Tom Hardy

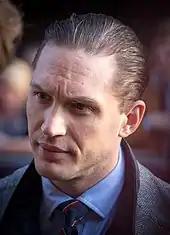
Hardy in 2014

In 2007, he appeared in BBC Two's drama based on a true story, "". He played the lead role of Stuart Shorter, a homeless man who had been subjected to years of abuse and whose death was possibly a suicide. The same year he played Bill Sikes in the BBC mini-series "Oliver Twist", an adaptation of Charles Dickens's novel that aired on PBS "Masterpiece Classic" in the US. In February 2008, he played a drug-addicted rapist in the British horror-thriller "WΔZ". In September 2008, he appeared in Guy Ritchie's London gangster film, "RocknRolla"; Hardy played the role of gay gangster Handsome Bob. In 2008, Hardy starred in the film "Bronson", about the real-life English prisoner Charles Bronson, who has spent most of his adult life in solitary confinement. For the film, he put on three stone (42 lb or 19 kg).